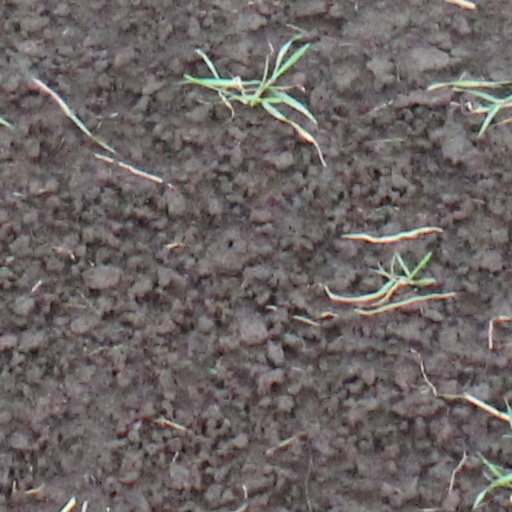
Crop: wheat